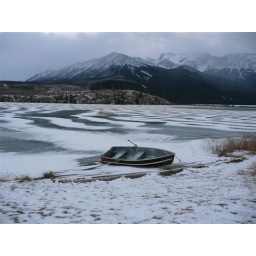
The boat was frozen solid in the ice, the pattern on the lake was what caught my eye.